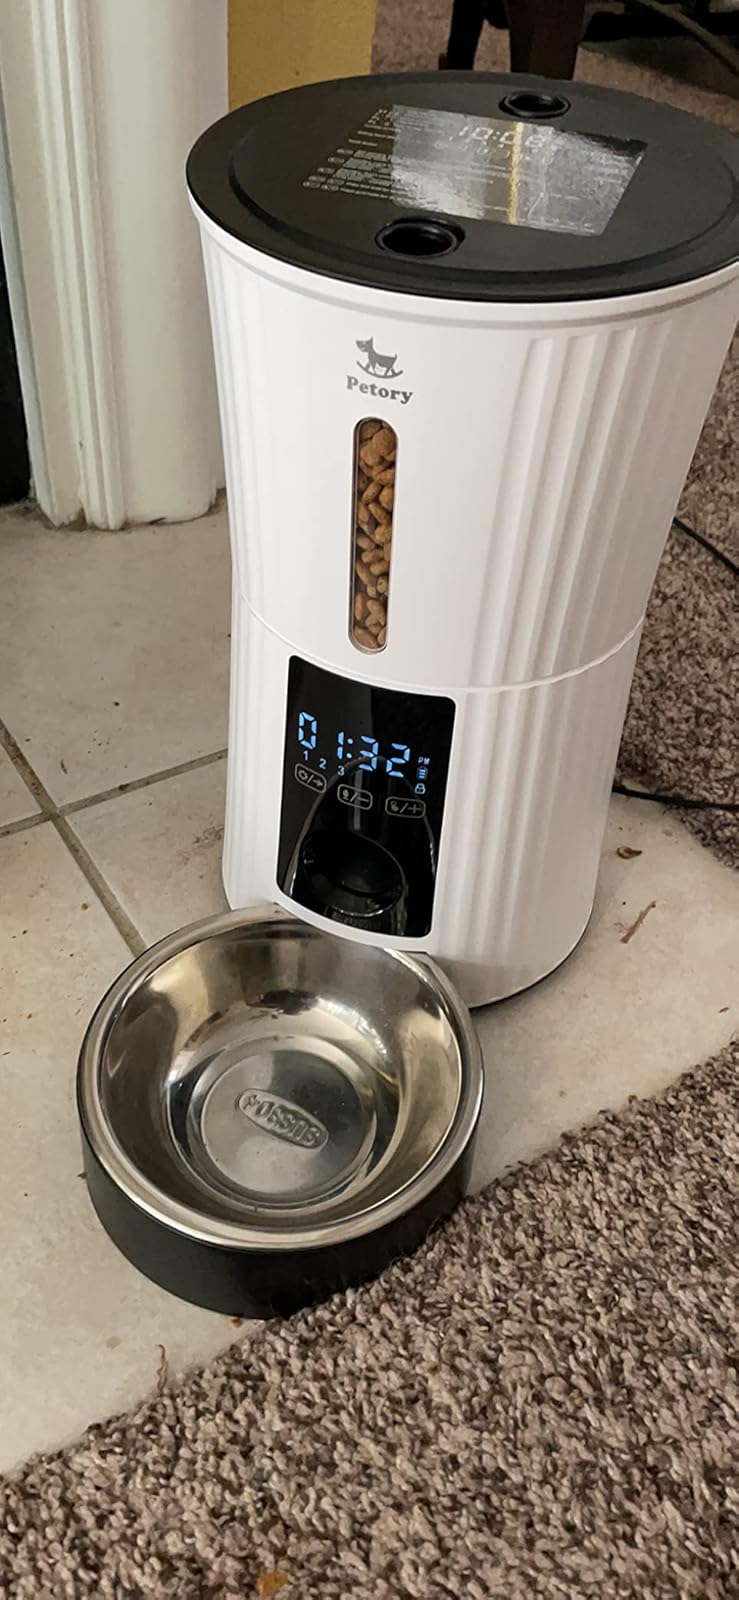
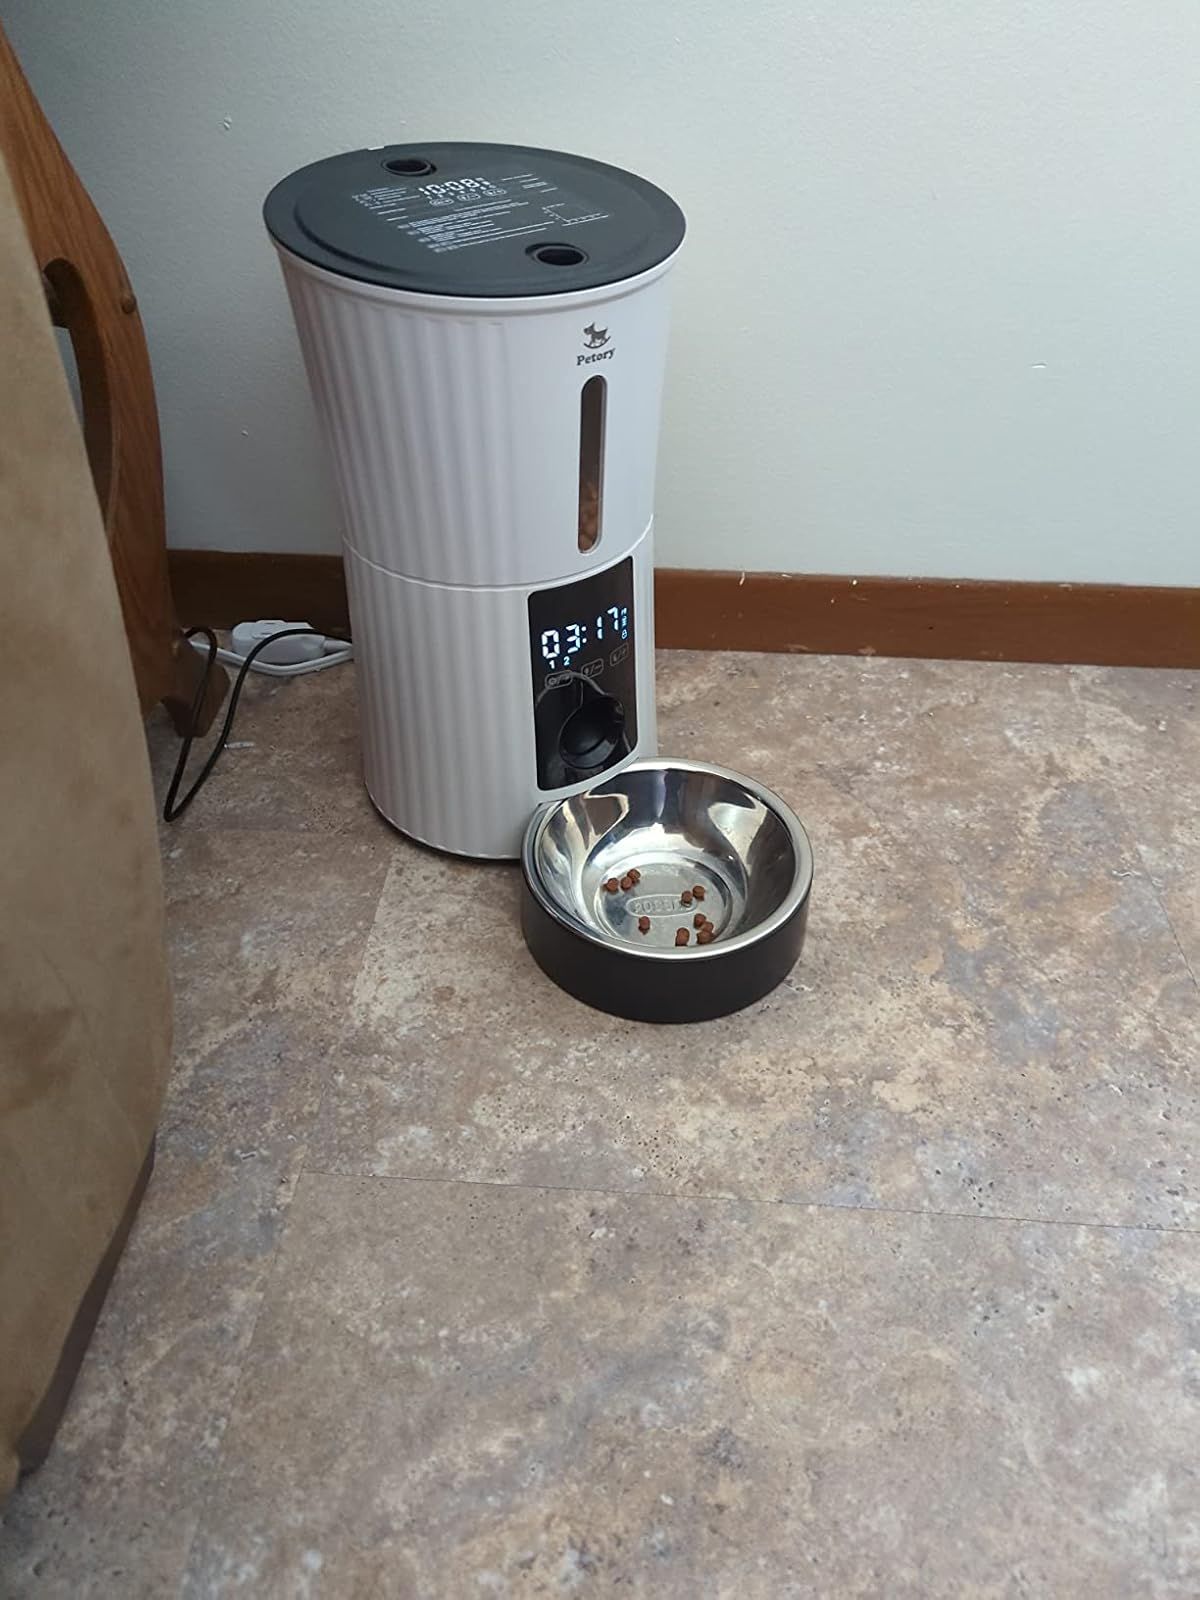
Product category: items_feeder
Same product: yes